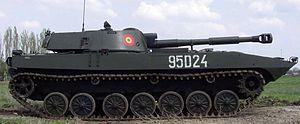
Le 2S1 Gvozdika est un canon automoteur soviétique de 122 mm. Il ressemble au PT-76 mais est en réalité essentiellement une version allongée du MT-LB, le MT-LBu, avec un obusier 2A18 monté. Véhicule amphibie, il peut également opérer par tempête de neige et sur les marais. Il est protégé contre les effets du NBC et dispose d'une vision optique infrarouge.